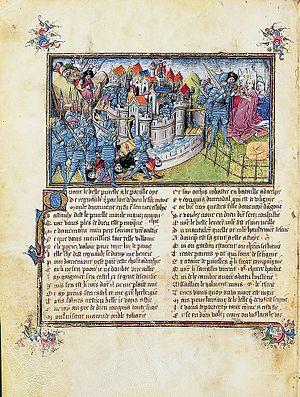
Chanson de Renaut de Montauban ou les Quatre Fils Aymon, manuscrit provenant de FlandreČeština: Ilustrace z Písně o čtyřech synech Aymonových, asi 1440.
La Chanson des quatre fils Aymon, également intitulée Chanson de Renaud de Montauban en référence à son personnage principal, est à l'origine une chanson de geste issue du cycle carolingien. Jouée à la cour des seigneurs par les trouvères et les jongleurs, elle est transcrite dans la littérature médiévale à partir du XIIIᵉ siècle. Cette histoire aux thèmes chevaleresques tient son nom de quatre preux nommés Aalard, Renaud, Richard et Guichard, fils du comte Aymon de Dordone. Renaud de Montauban en est le protagoniste, avec l'enchanteur et voleur Maugis, et le cheval-fée Bayard. Le récit raconte le conflit qui oppose les fils Aymon, vassaux de l'empereur Charlemagne, à ce dernier. Renaud tue Bertolai, neveu favori de Charlemagne, lors d'une partie d'échecs. L'empereur des Francs fait raser en représailles la forteresse des fils Aymon, Montessor, dans les Ardennes. Il les poursuit en Gascogne, où ils sont devenus maîtres de la forteresse de Montauban. Les fils Aymon restent loyaux, tandis que leur adversaire use souvent de traîtrise. Il leur tend un piège en les envoyant affronter, désarmés, plusieurs armées durant la bataille de Vaucouleurs.
Une chanson de geste est un récit versifié le plus souvent en décasyllabes ou, plus tardivement, en alexandrins, assonancés regroupés en laisses, relatant des exploits guerriers appartenant, le plus souvent, au passé.